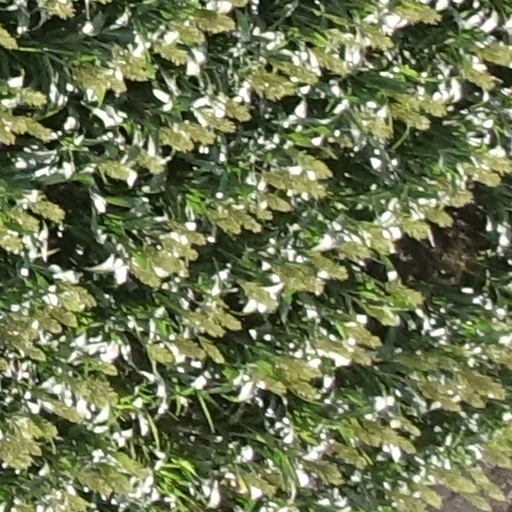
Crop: sorghum